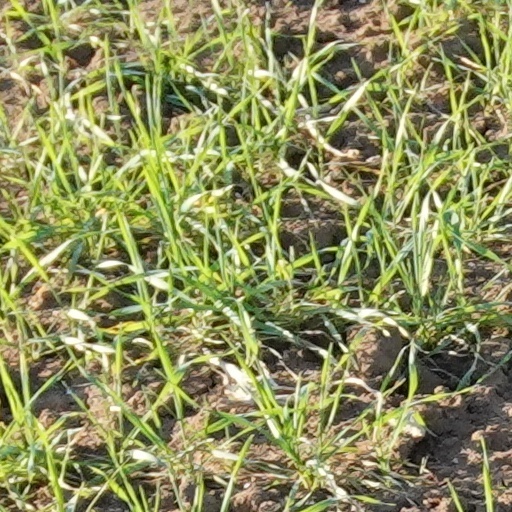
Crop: wheat